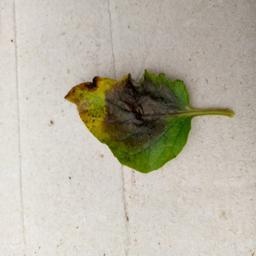
Etiqueta: Late Blight